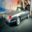
Label: automobile